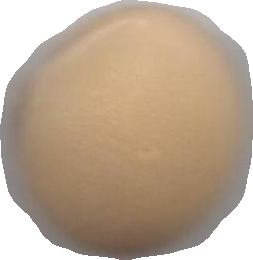
Variety: Dega